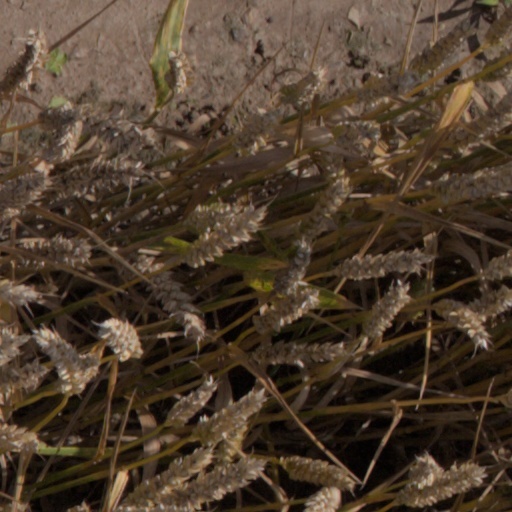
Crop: wheat